Al Wahda Arches

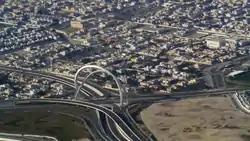
Aerial view of the arches, highway interchange, and neighbouring Onaiza district (2020)

The Al Wahda Arches (also called 5/6 Arch, Qatar Arch, Gateway Arch) is a monumental pair of 20° inclined steel arches, spanning the "5/6 interchange" of the Lusail expressway, Qatar which connects West Bay with Lusail City. It is the tallest monument in the country and has received a 2020 International Design Award and 2018 ENR Global Best Project award. Intended to be viewed while in motion as an "immersive public artwork", the arches are connected to each other by a cable net – a reference to Qatar's pearl diving heritage. The structure itself consists of 54 large steel pieces, weighing over 9,000 tons, while the base of the arches are clad in Limra Limestone from Turkey.